St. Vitus Cathedral

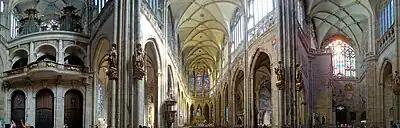
Panorama of the transept

Construction of the present-day Gothic cathedral began on 21 November 1344, when the seat of Prague was elevated to an archbishopric. King John of Bohemia laid the foundation stone for the new building. The patrons were the chapter of cathedral (led by a dean), the Archbishop Arnost of Pardubice, and, above all, Charles IV, King of Bohemia and a soon-to-be Holy Roman Emperor, who intended the new cathedral to be a coronation church, family crypt, treasury for the most precious relics of the kingdom, and the last resting place cum pilgrimage site of patron saint Wenceslaus. The first master builder was a Frenchman Matthias of Arras, summoned from the Papal Palace in Avignon. Matthias designed the overall layout of the building as, basically, an import of French Gothic: a triple-naved basilica with flying buttresses, short transept, five-bayed choir and decagon apse with ambulatory and radiating chapels. However, he lived to build only the easternmost parts of the choir: the arcades and the ambulatory. The slender verticality of Late French Gothic and clear, almost rigid respect of proportions distinguish his work today.